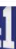
Number: 1